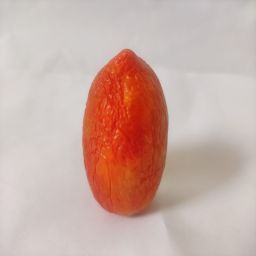
Crop: Tomato
Quality: Old